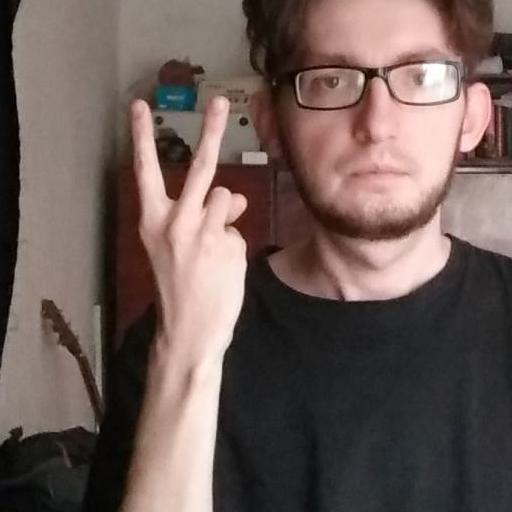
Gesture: peace_inverted